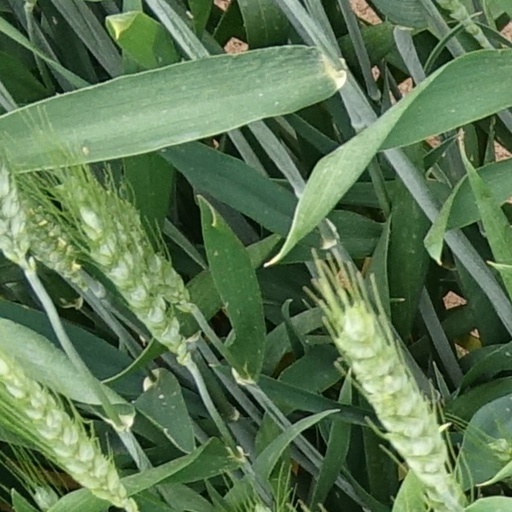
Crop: wheat